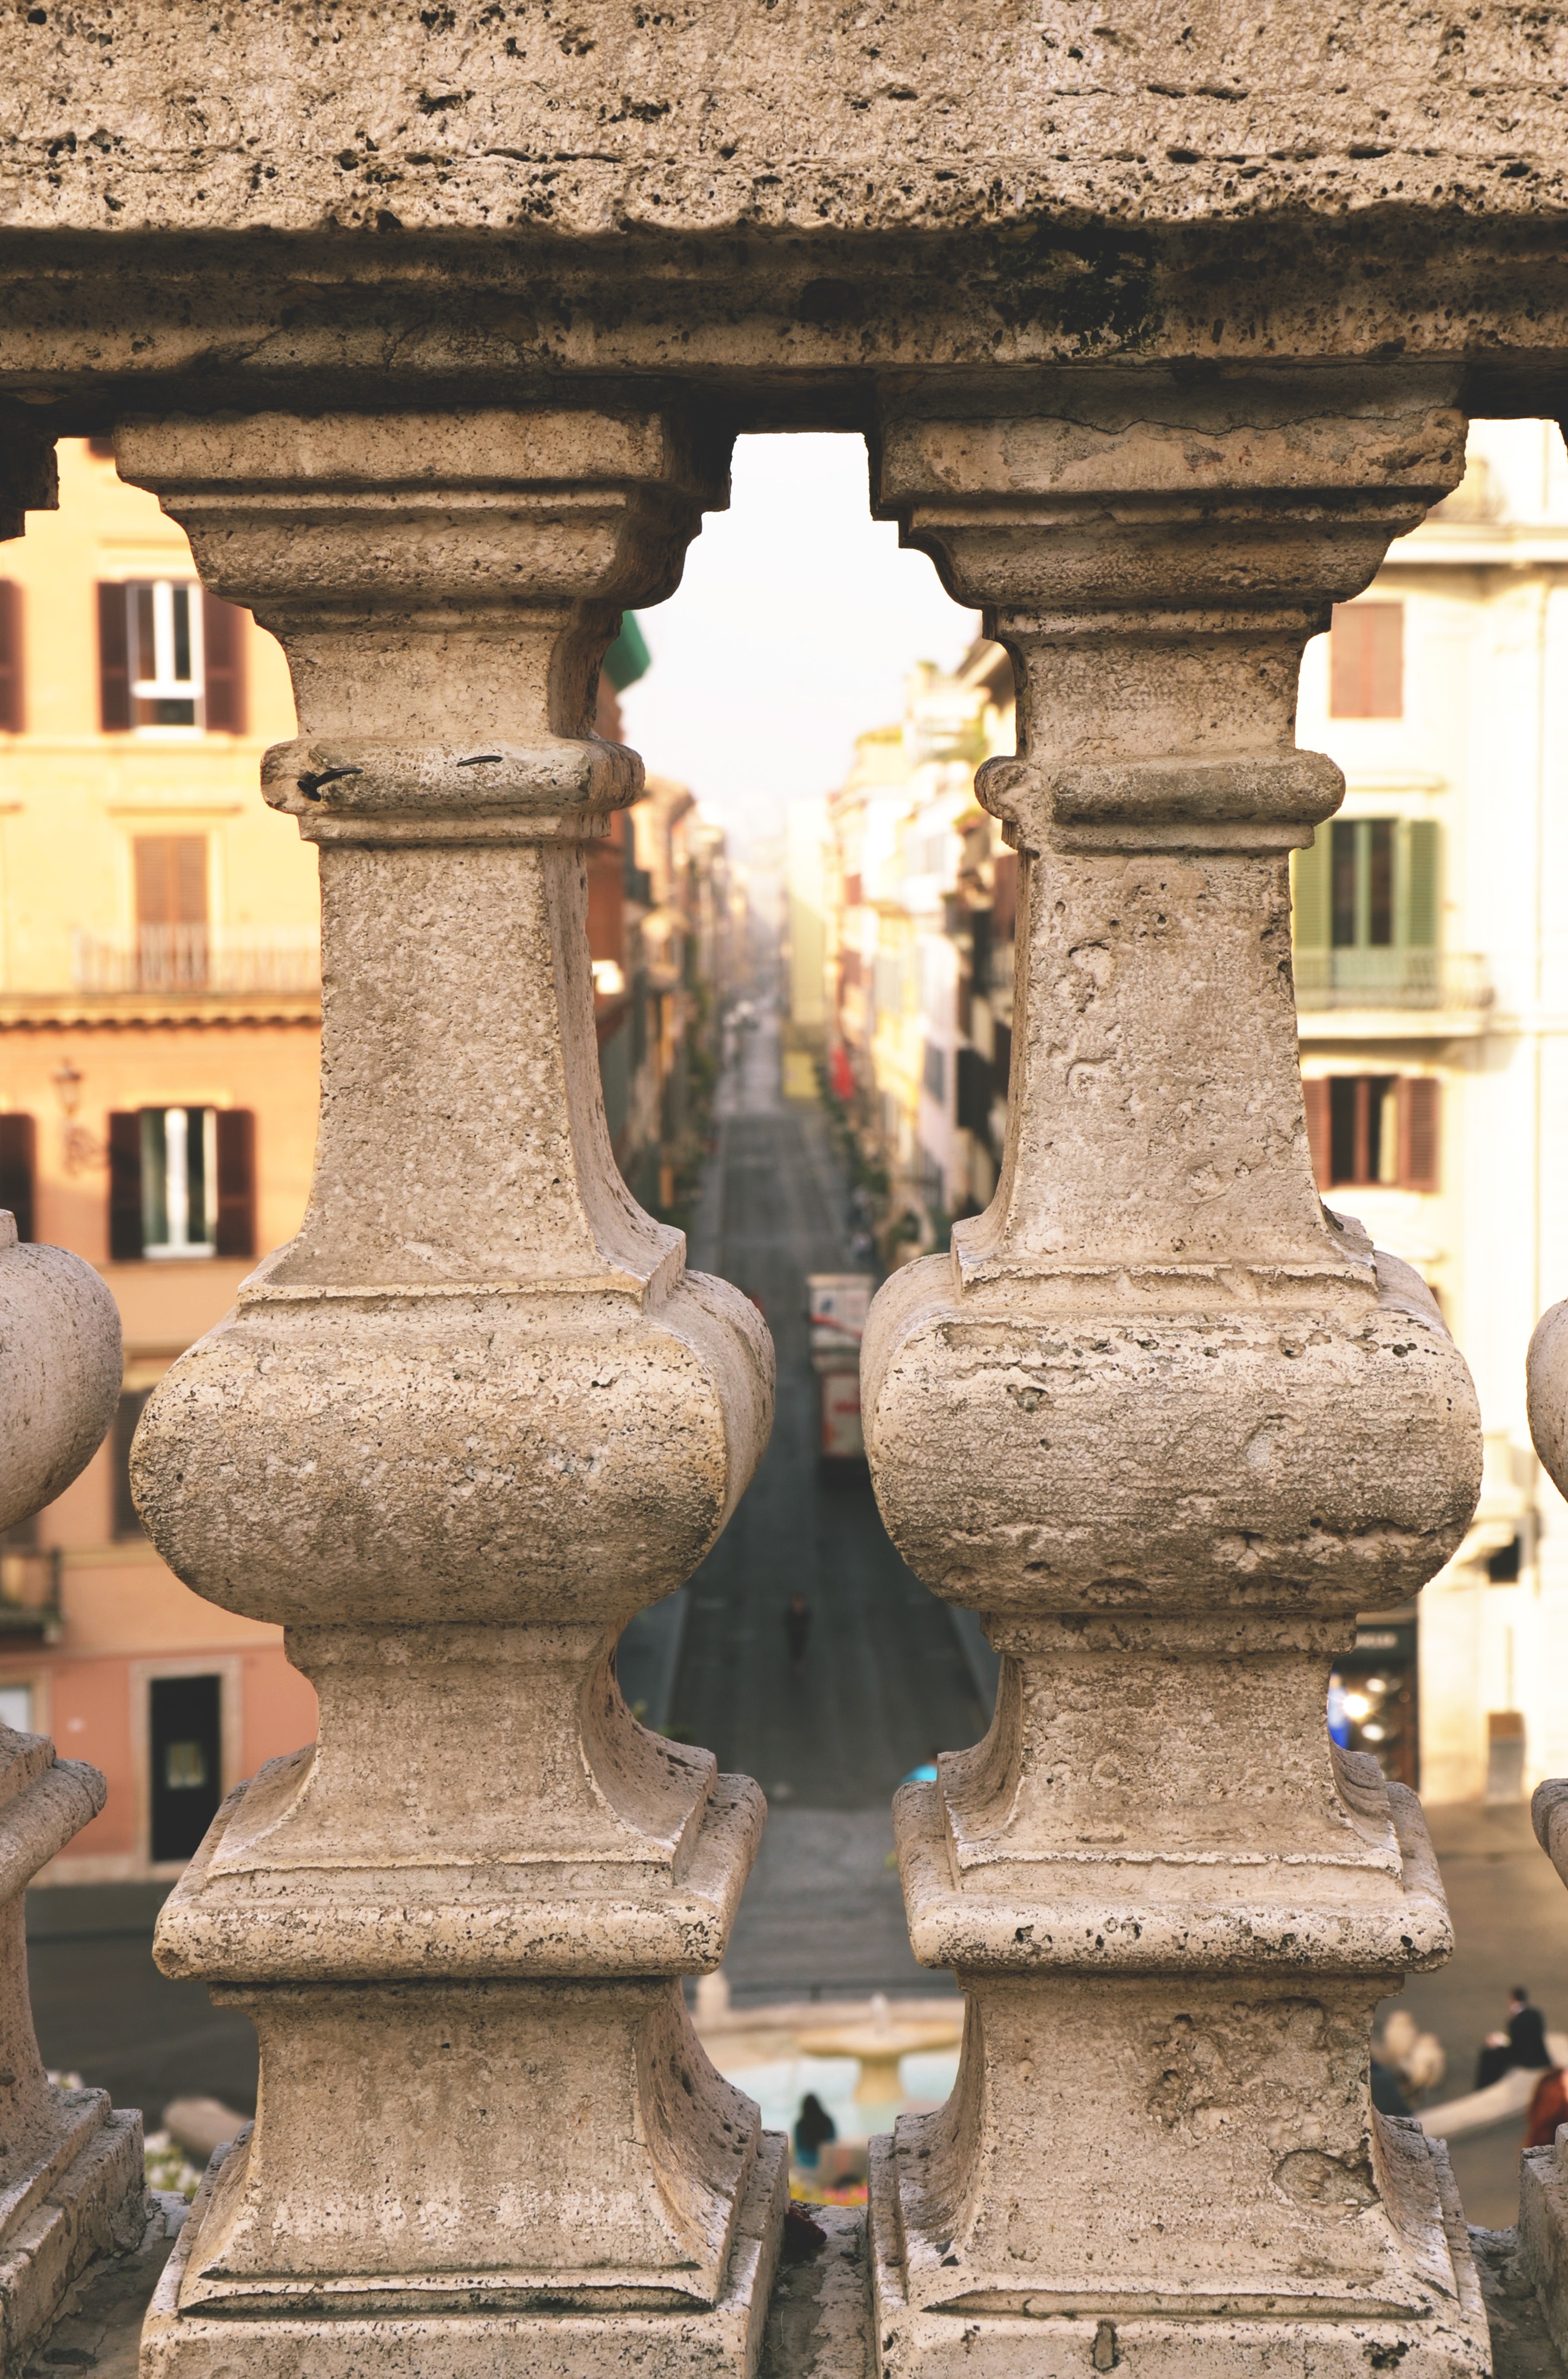
structure, wood, statue, column, lighting, sculpture, temple, history, carving, water feature, ancient history